Royal burgh

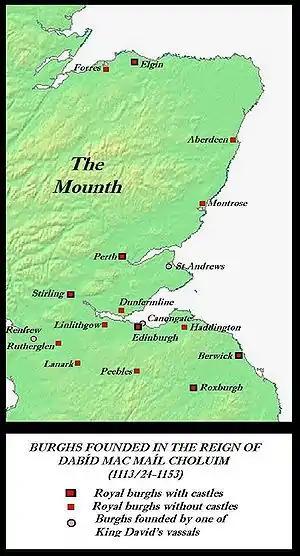
Burghs by 1153

The rights of the royal burghs were preserved (if not guaranteed) by Article XXI of the Treaty of Union between Scotland and England of 1707, which states "That the Rights and Privileges of the Royal Boroughs in Scotland as they now are Do Remain entire after the Union and notwithstanding thereof".